Hébécourt, Somme

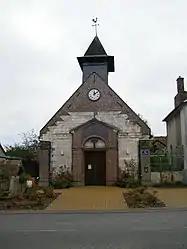
The church in Hébécourt

Hébécourt is a commune in the Somme department in Hauts-de-France in northern France.